Prinny

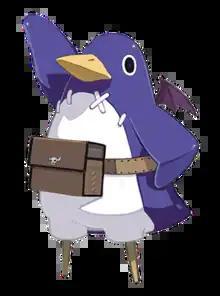
A Prinny as seen in the "Disgaea" series.

are a fictional race of creatures primarily in Nippon Ichi's "Disgaea" series of role-playing games. First appearing in "", they have appeared in all later titles by the company, as well as on various merchandise such as hats and plush toys. With a few notable exceptions, they are voiced by Junji Majima in Japanese releases and Grant George in the English releases from "Disgaea: Hour of Darkness" to "". The Prinnies are regarded as the mascots for the "Disgaea" series and have received generally positive reception.